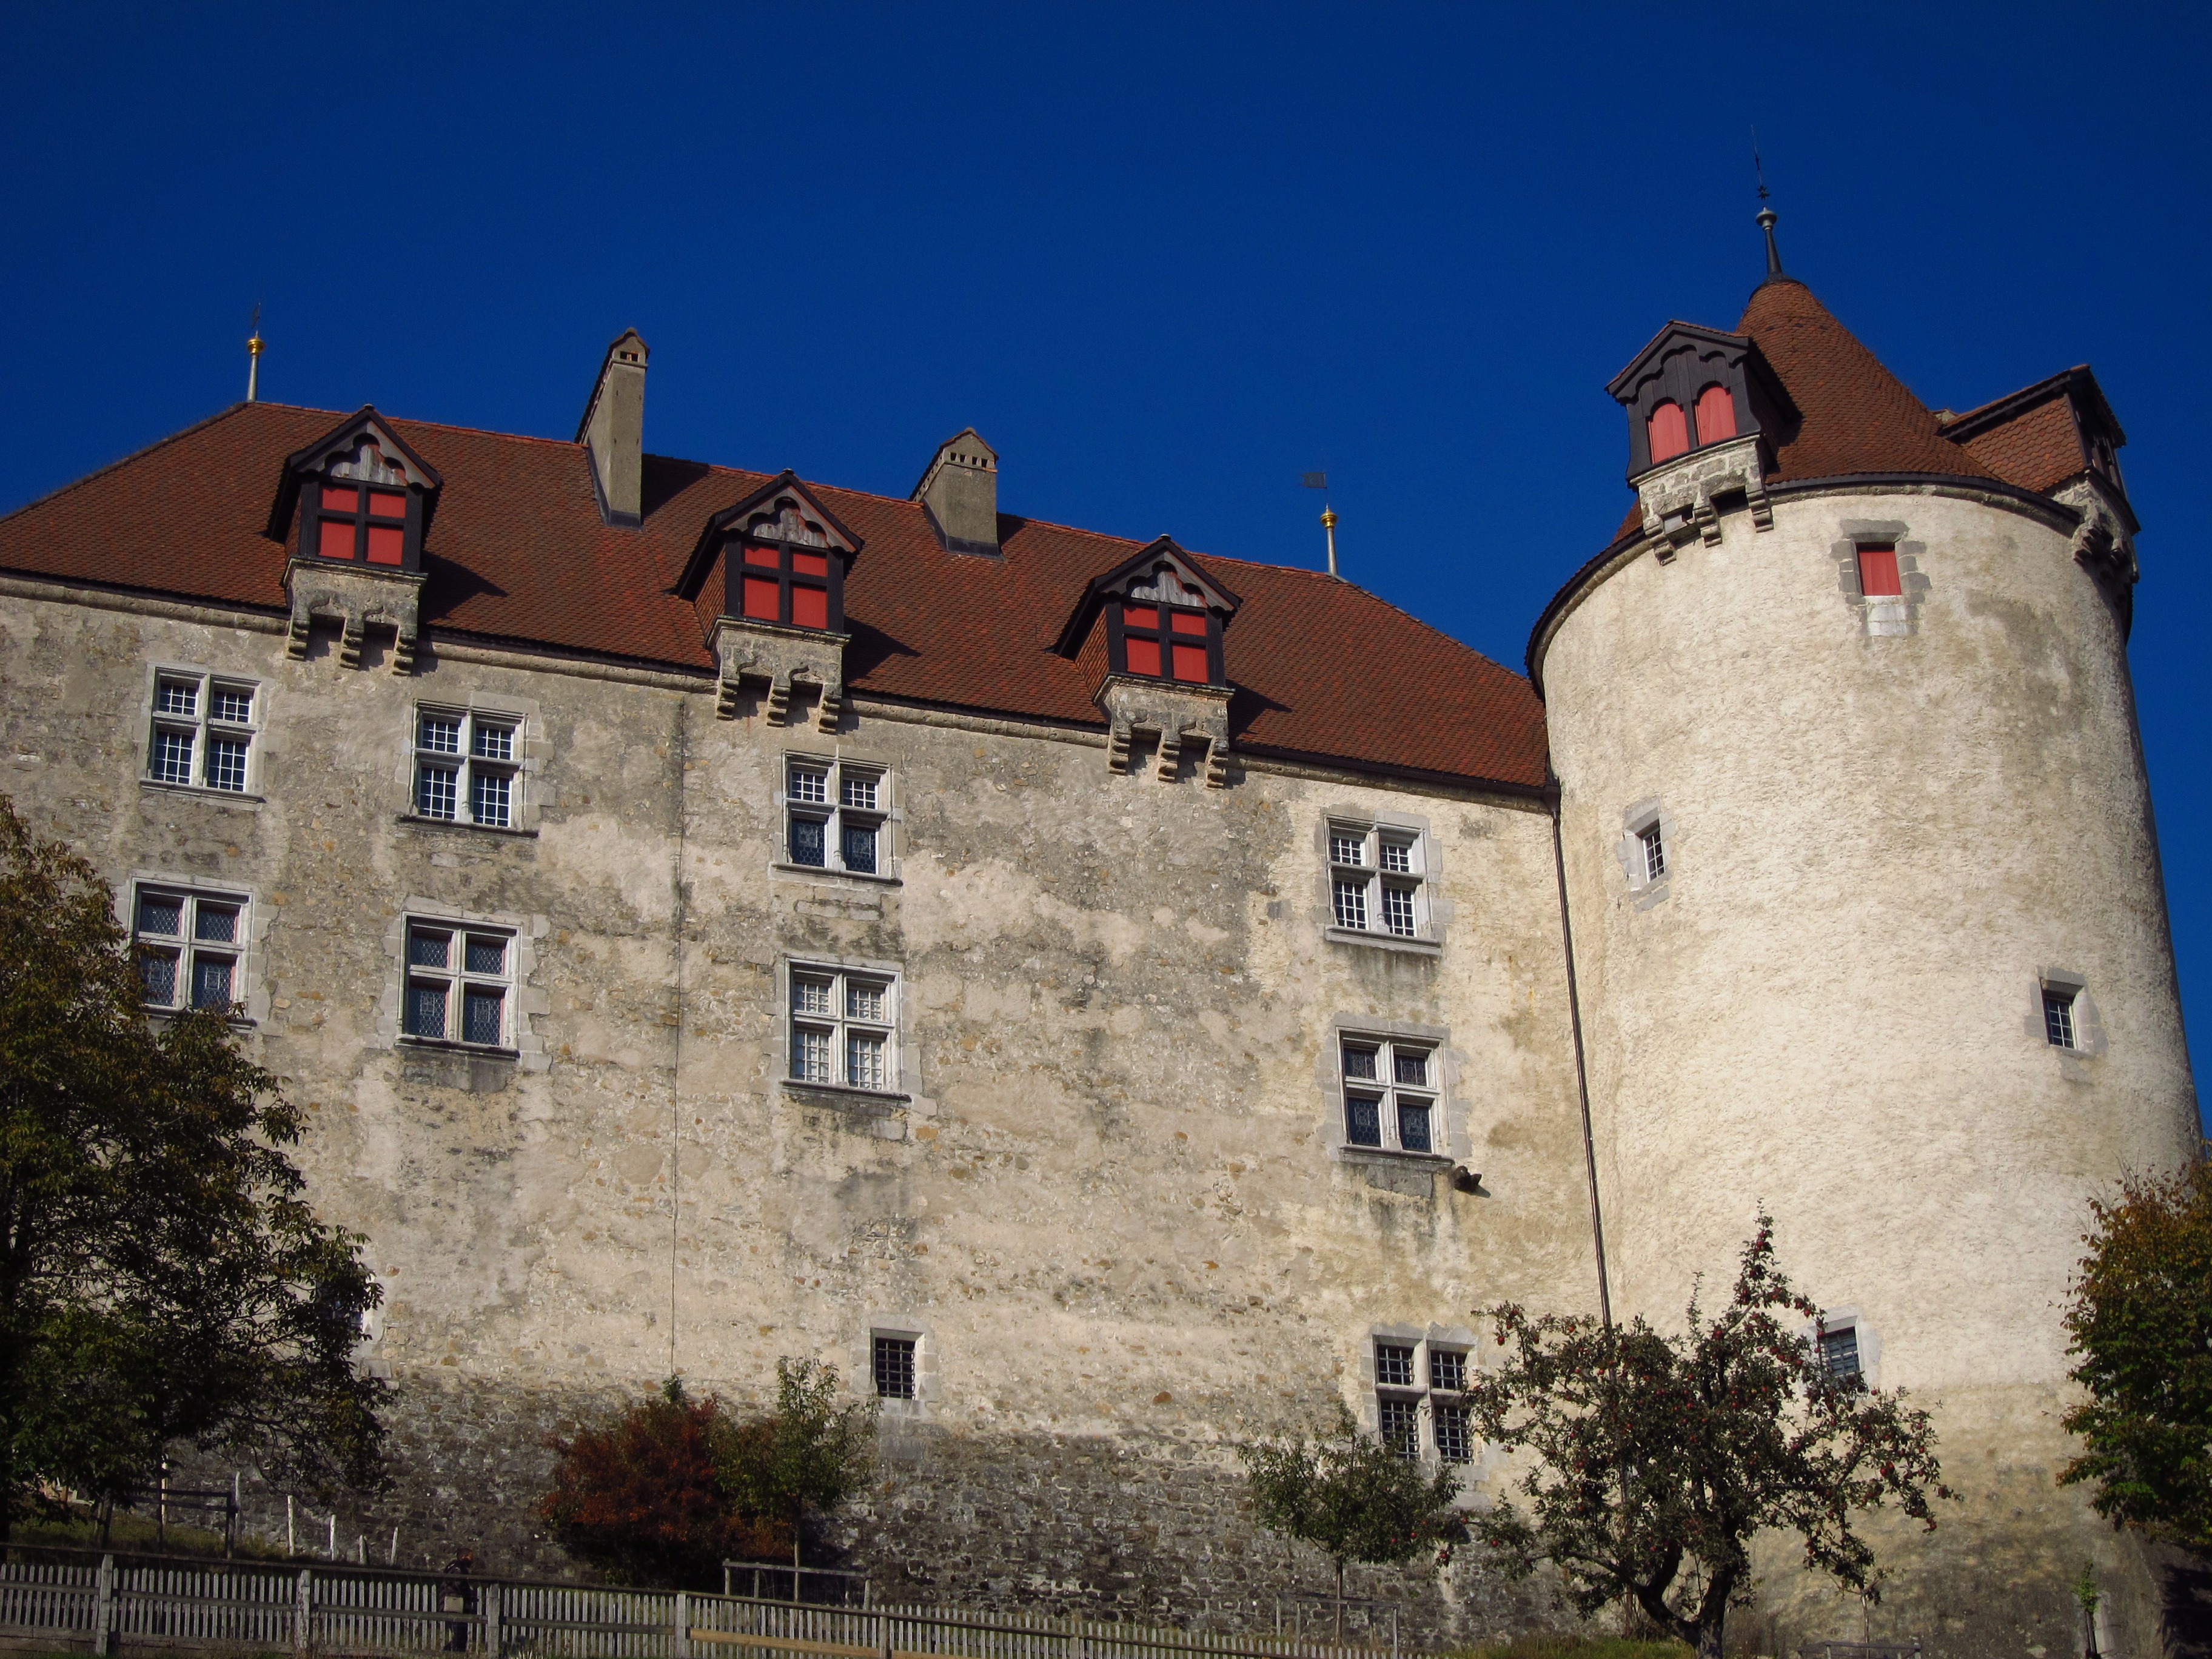
architecture, building, chateau, tower, castle, towers, switzerland, tourist attraction, middle ages, castle wall, gruyere castle